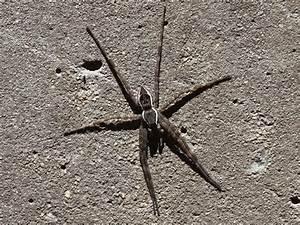
spider